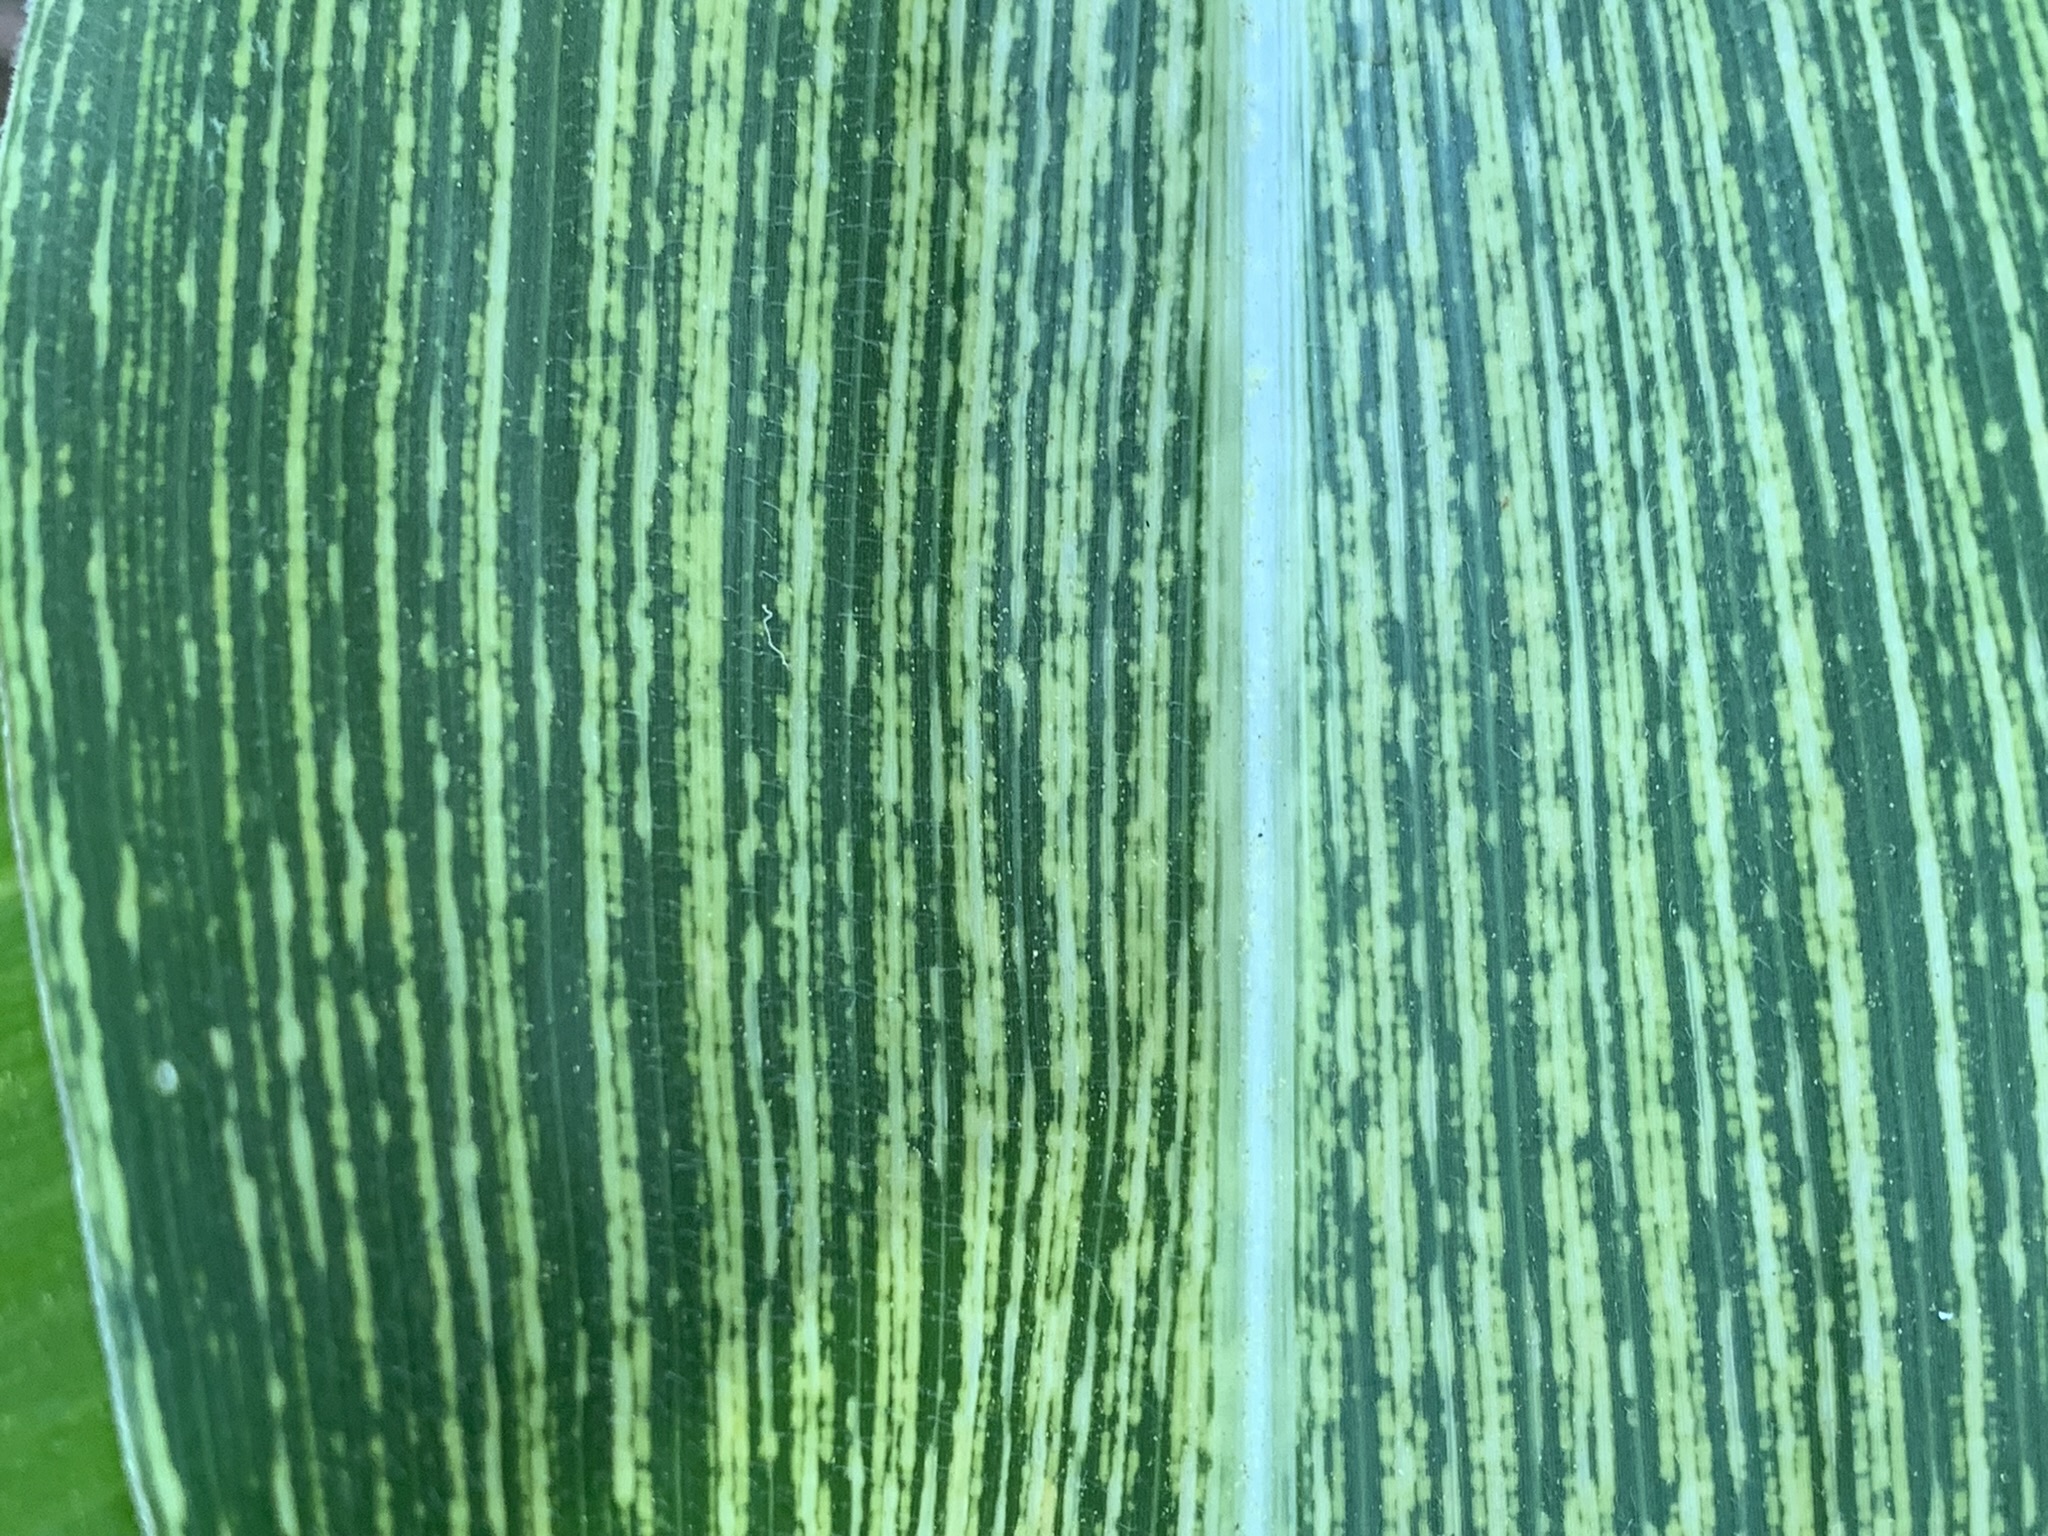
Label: MSV